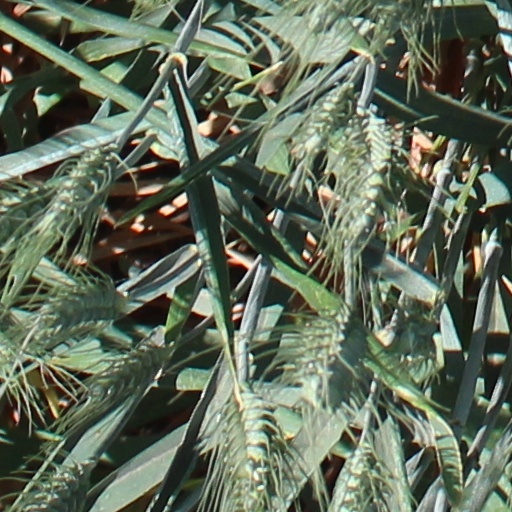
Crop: wheat